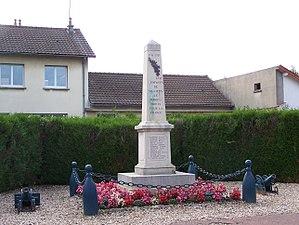
Monument aux morts de Villiers-le-Mahieu (Yvelines, France)
Villiers-le-Mahieu est une commune française située dans le département des Yvelines, en région Île-de-France.